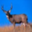
Label: deer